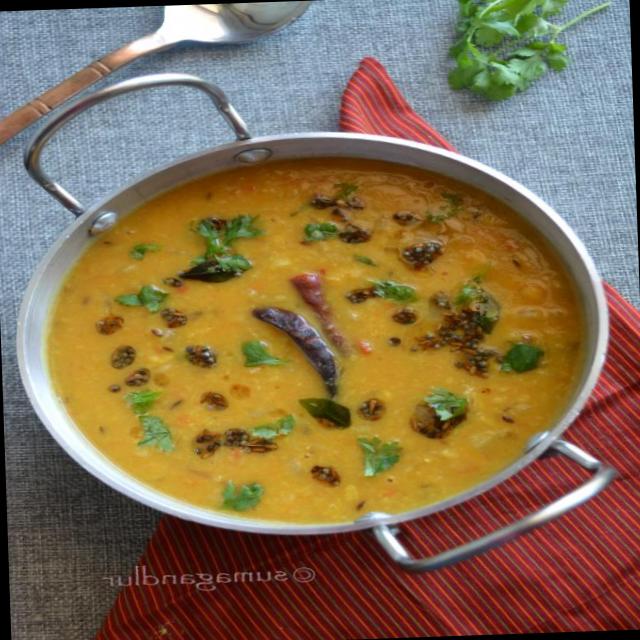
Dish: dal_makhani